Question: Please indicate a possible affordance area of the bench that can be used for sitting
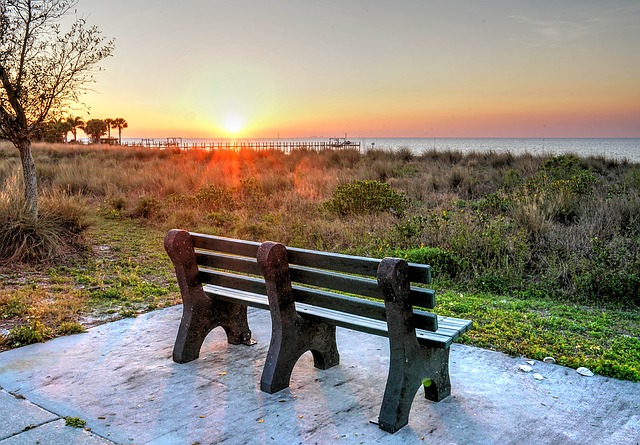
Answer: [196.5, 261.5, 468.5, 347.5]